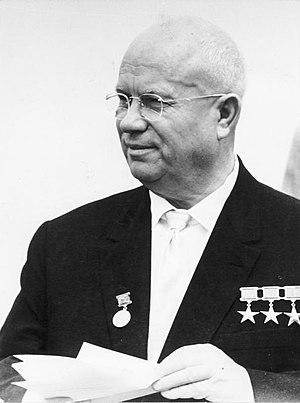
Voici la liste des chefs de gouvernement de l'Ukraine. Elle se divise en trois parties. La première concerne la période du mouvement national ukrainien, la seconde concerne la période soviétique et la troisième les premiers ministres ukrainiens en fonctions depuis la proclamation d'indépendance du pays en 1991.
Nikita Sergueïevitch Khrouchtchev, né le 3 avril 1894 à Kalinovka, dans l'Empire russe, et mort le 11 septembre 1971 à Moscou, est un homme d'État soviétique qui dirigea l'URSS durant une partie de la guerre froide. Il fut premier secrétaire du Parti communiste de l'Union soviétique de 1953 à 1964 et président du conseil des ministres de 1958 à 1964. Khrouchtchev joua un rôle important dans le processus de déstalinisation, dans le développement du programme spatial soviétique et dans la mise en place de réformes relativement « libérales » en politique intérieure. Les autres dirigeants du parti s'arrangèrent pour l'écarter du pouvoir en 1964 et il fut remplacé par Léonid Brejnev au poste de premier secrétaire et par Alexis Kossyguine à celui de président du conseil des ministres.
La personnalité de l'année est un titre qui est décerné chaque année en décembre depuis 1927 par la rédaction de l'hebdomadaire américain Time Magazine à la personne qui a « marqué le plus l'année écoulée, pour le meilleur ou pour le pire ».